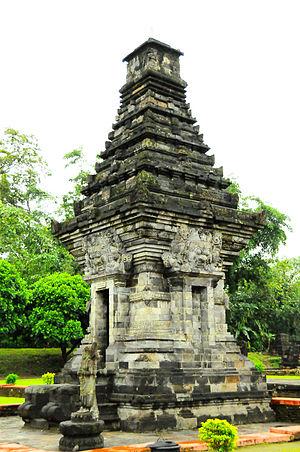
Java oriental est une province d'Indonésie située dans l'est de l'île de Java. Elle est bordée à l'ouest par la province de Java central, au nord par la mer de Java, à l'est par le détroit de Bali et au sud par l'océan Indien. Sa capitale est Surabaya.
Le temple de Panataran est le plus vaste ensemble religieux de l'époque hindou-bouddhique de Java oriental. Il est le dernier exemple javanais encore visible d'un type de sanctuaire de l'époque Mojopahit. Panataran est situé à 10 km au nord de la ville de Blitar, sur le flanc du volcan Kelud. Sa construction a commencé vers 1330 et a duré quelque 50 ans. Toutefois, la plus vieille inscription gravée dans la pierre, dans la partie sud du monument principal, est datée de 1197 et la plus récente de 1454.